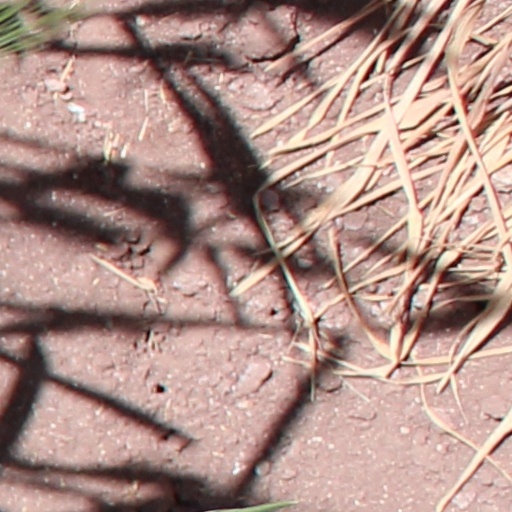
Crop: wheat